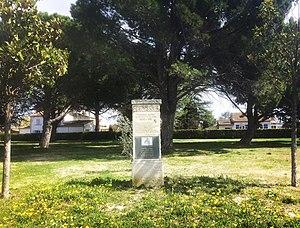
Monument à la mémoire du poète Adolphe Dumas (1806-1861) inauguré en 2013 à Cabannes (Bouches-du-Rhône), réalisé par l'association des Amis du Vieux Cabannes
Adolphe Dumas, né à la Chartreuse de Bonpas à Caumont-sur-Durance le 18 décembre 1805 et mort à Puys, lieu-dit près de Dieppe, le 15 août 1861, est un poète et auteur dramatique français. Sa place dans le panthéon littéraire lui fut assurée par un vers malheureux, dit « vers du hareng saur », devenu une illustration classique de la figure de style appelée kakemphaton.